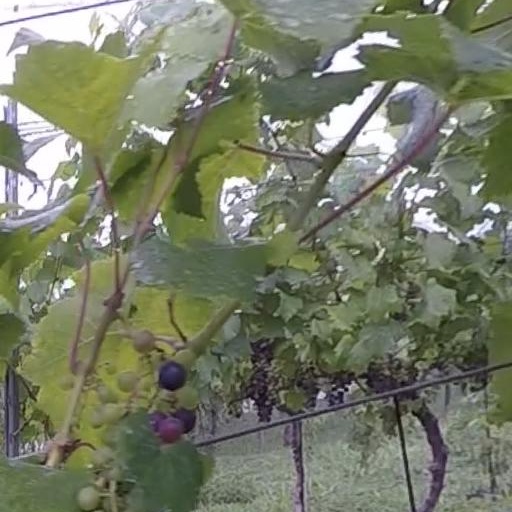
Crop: grape